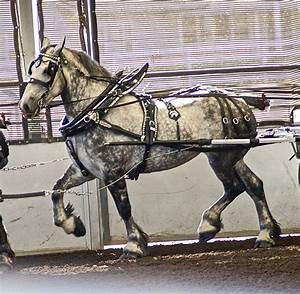
Label: horse